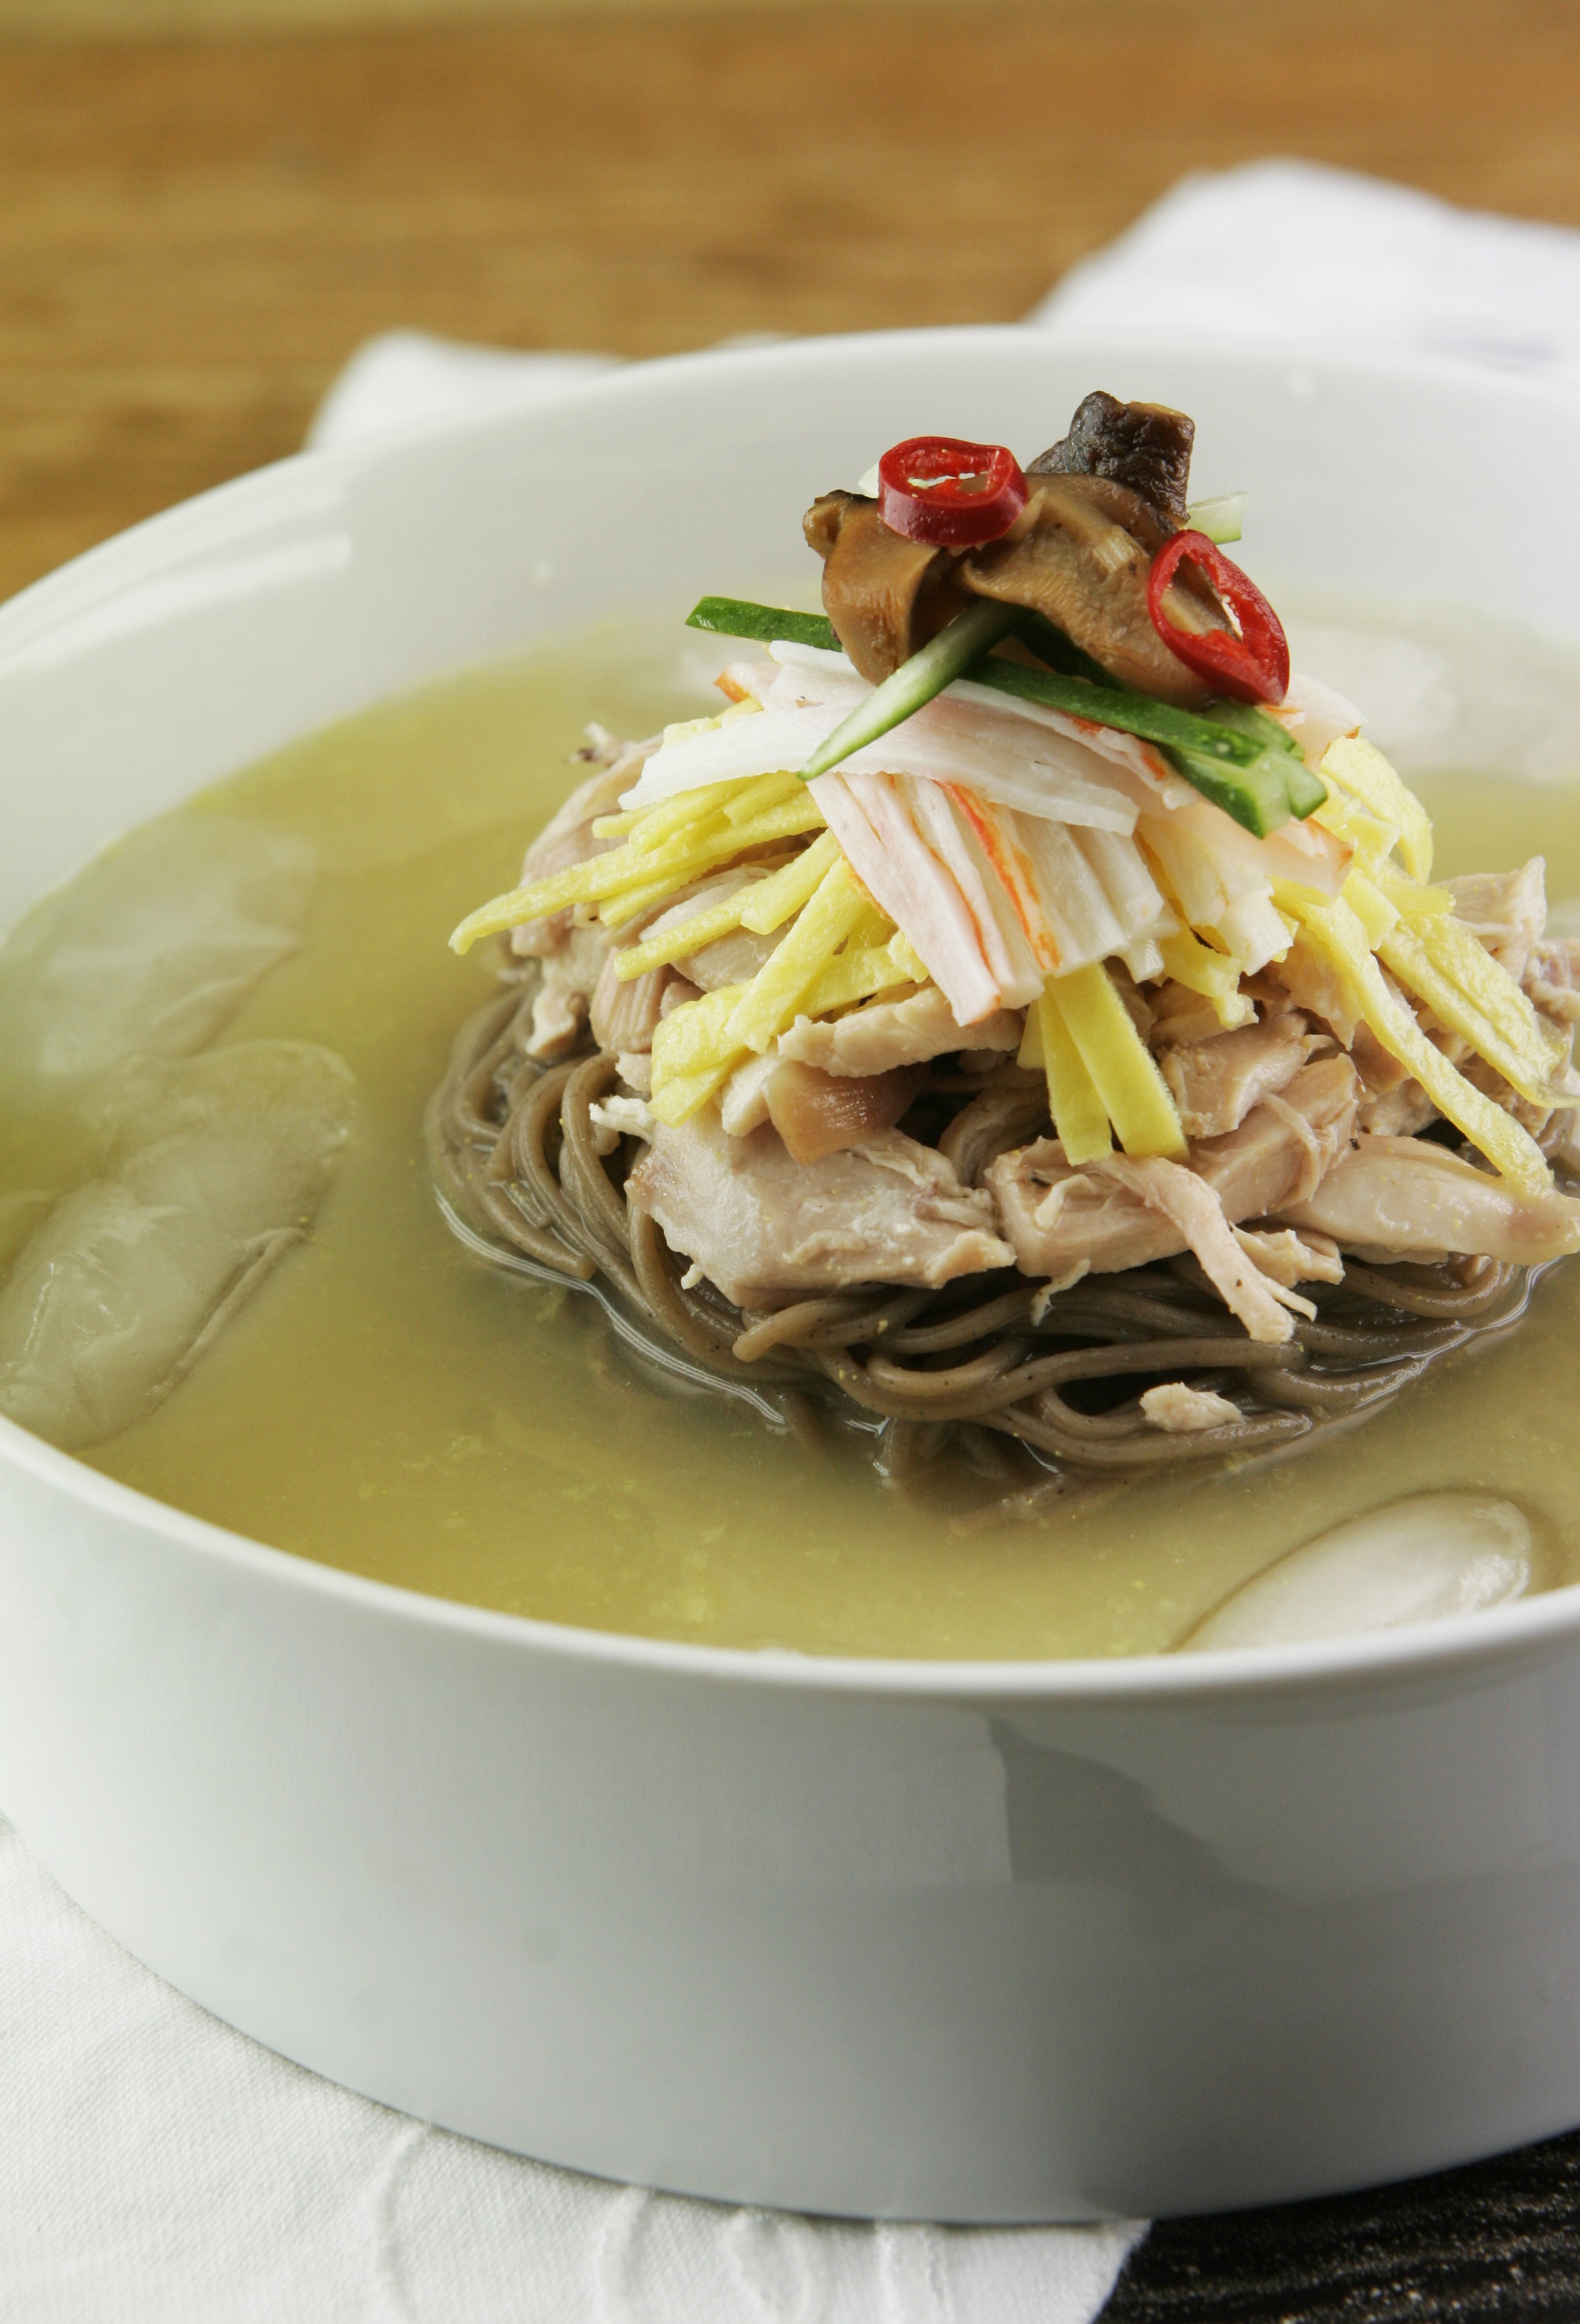
asian, dish, food, produce, vegetable, cuisine, soup, asian food, noodles, spaghetti, korean, carbonara, noodle soup, chogetang